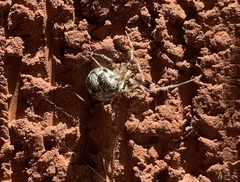
Species: Parasteatoda_tepidariorum